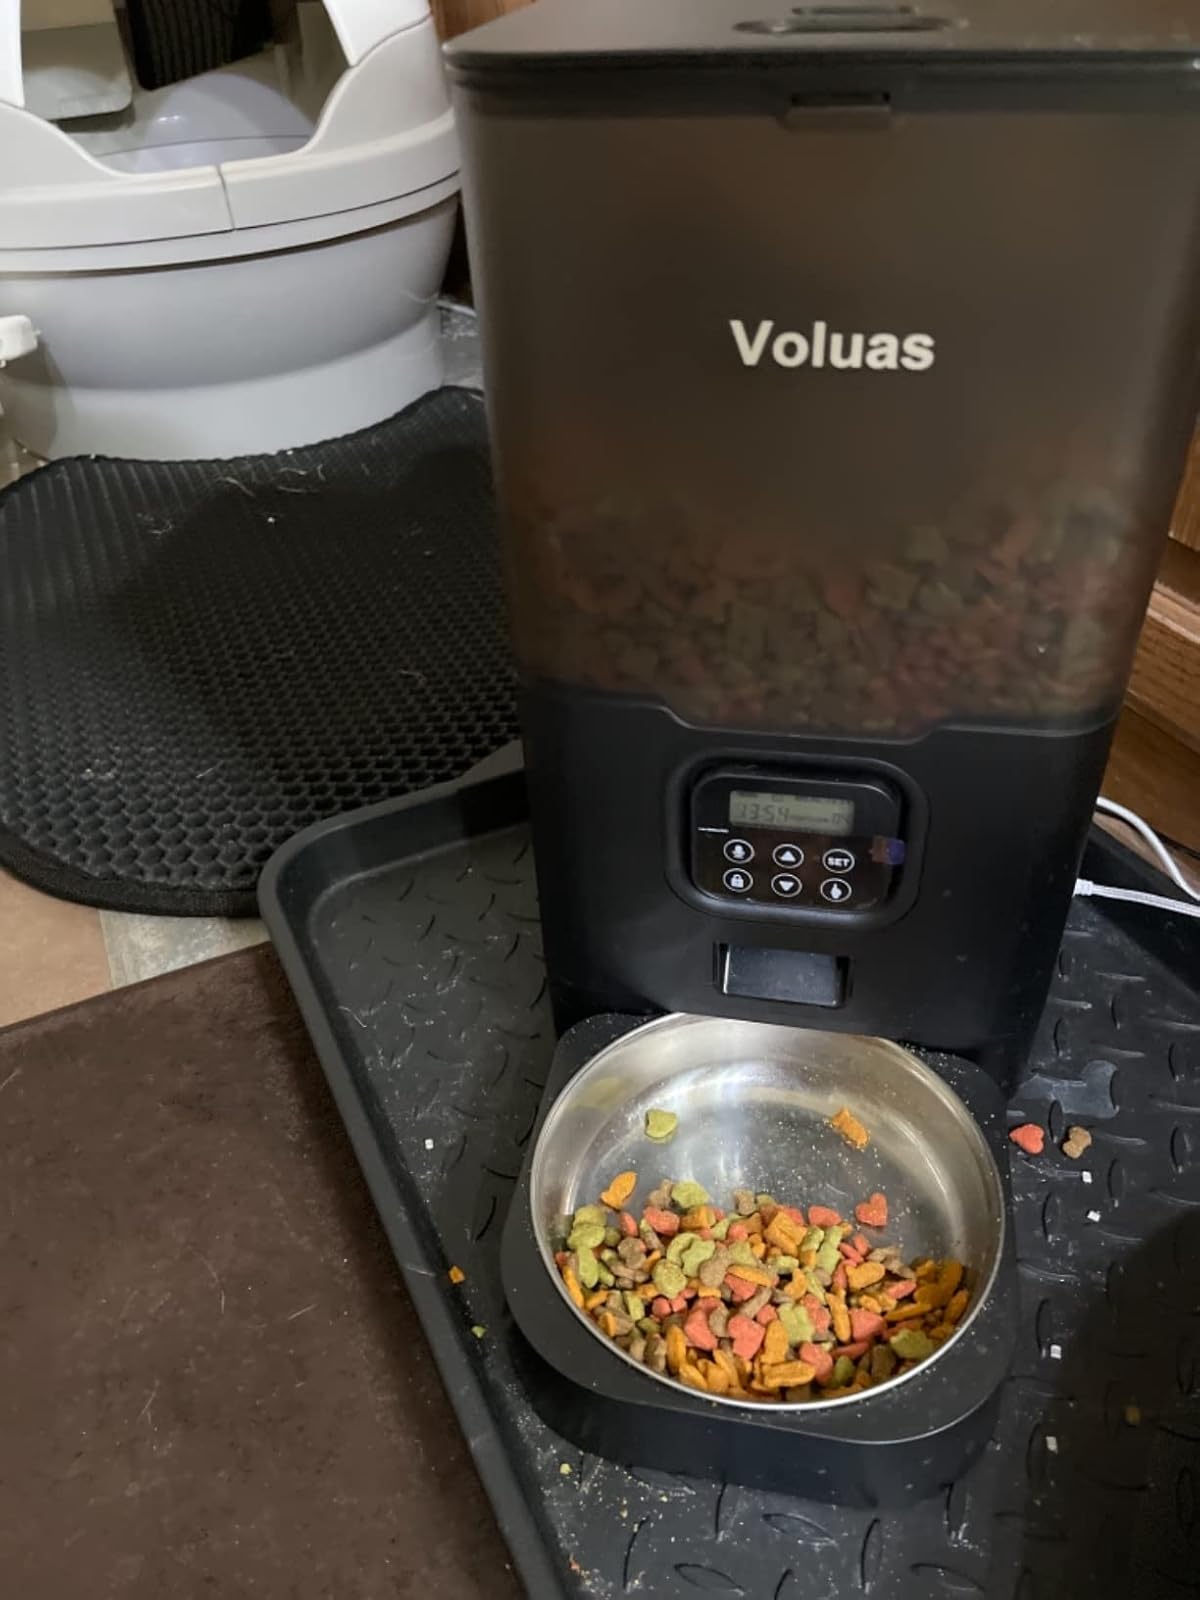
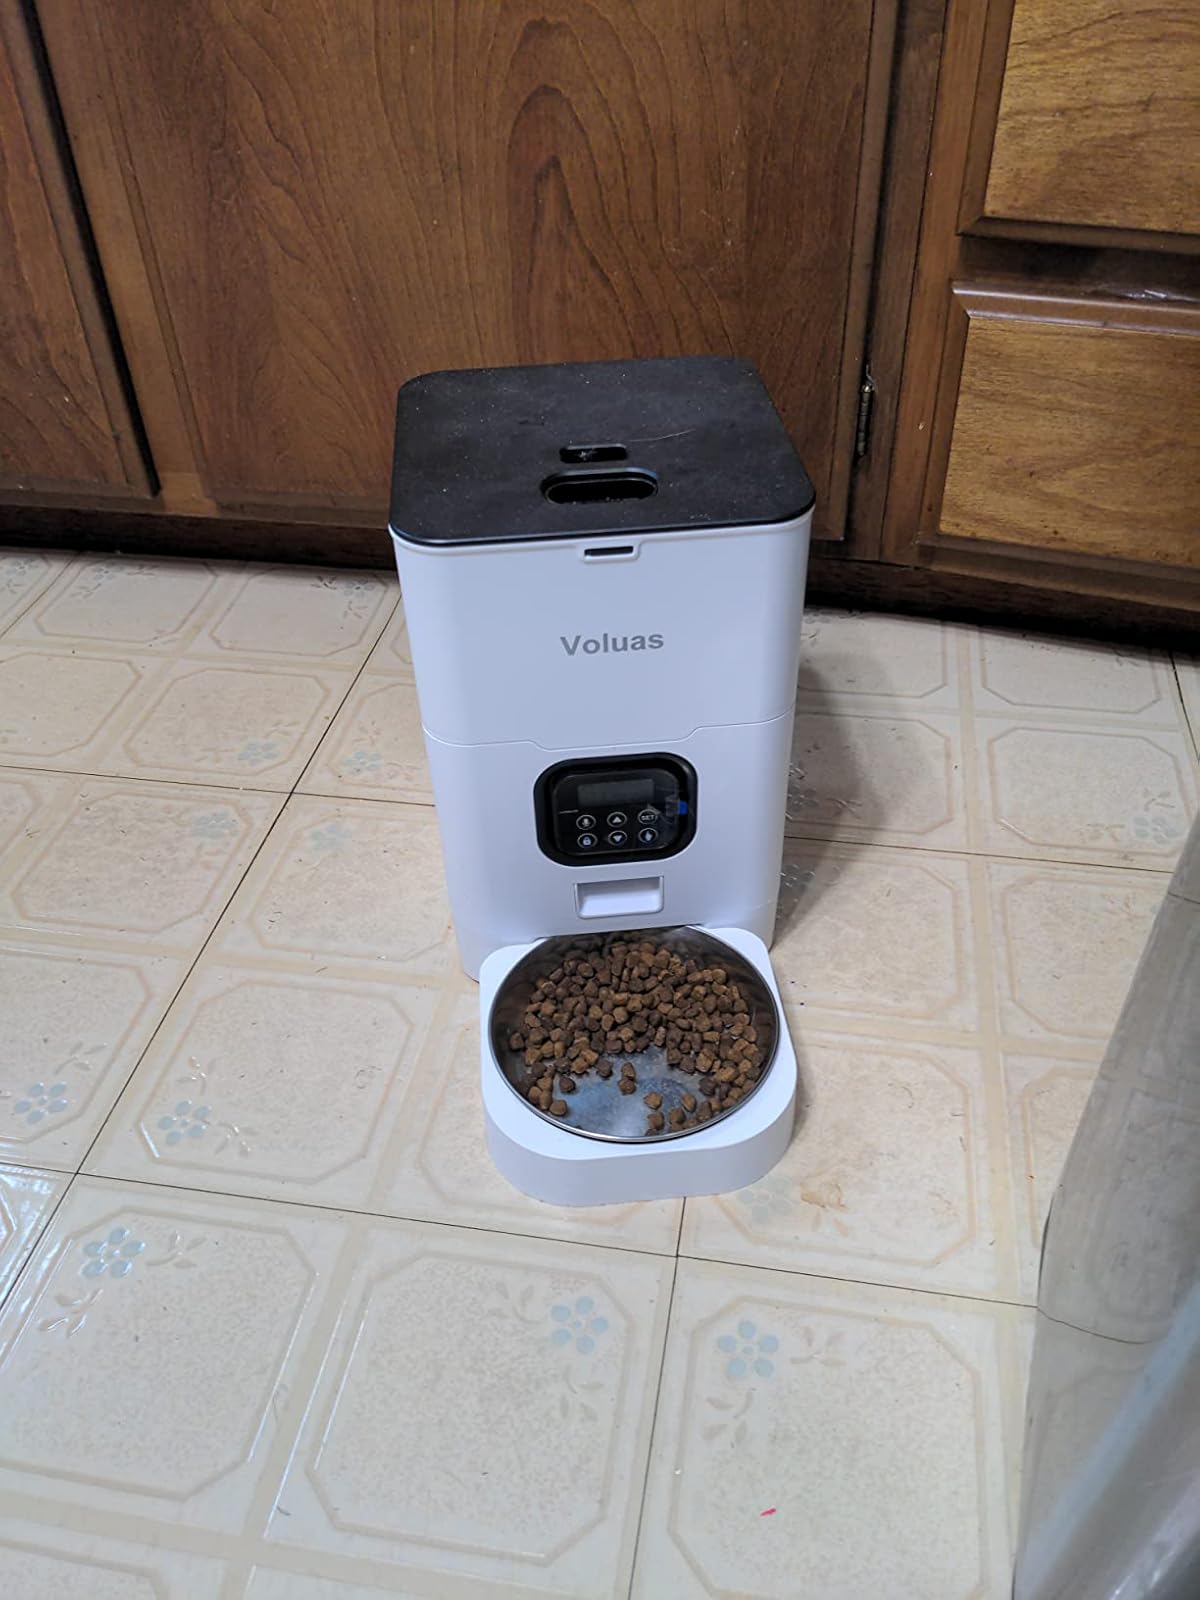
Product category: items_feeder
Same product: no